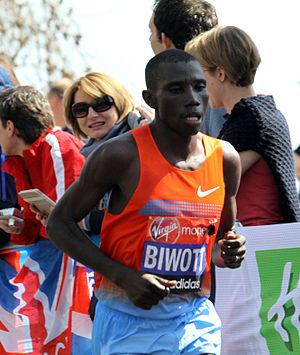
Stanley Kipleting Biwott est un athlète kényan, spécialiste des courses de fond.